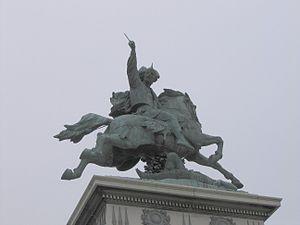
Cet article recense les timbres de France émis en 2004 par La Poste.